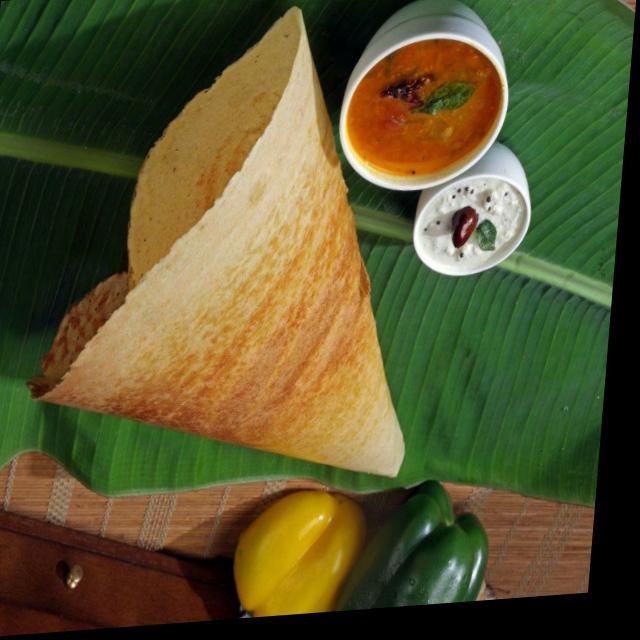
Dish: masala_dosa